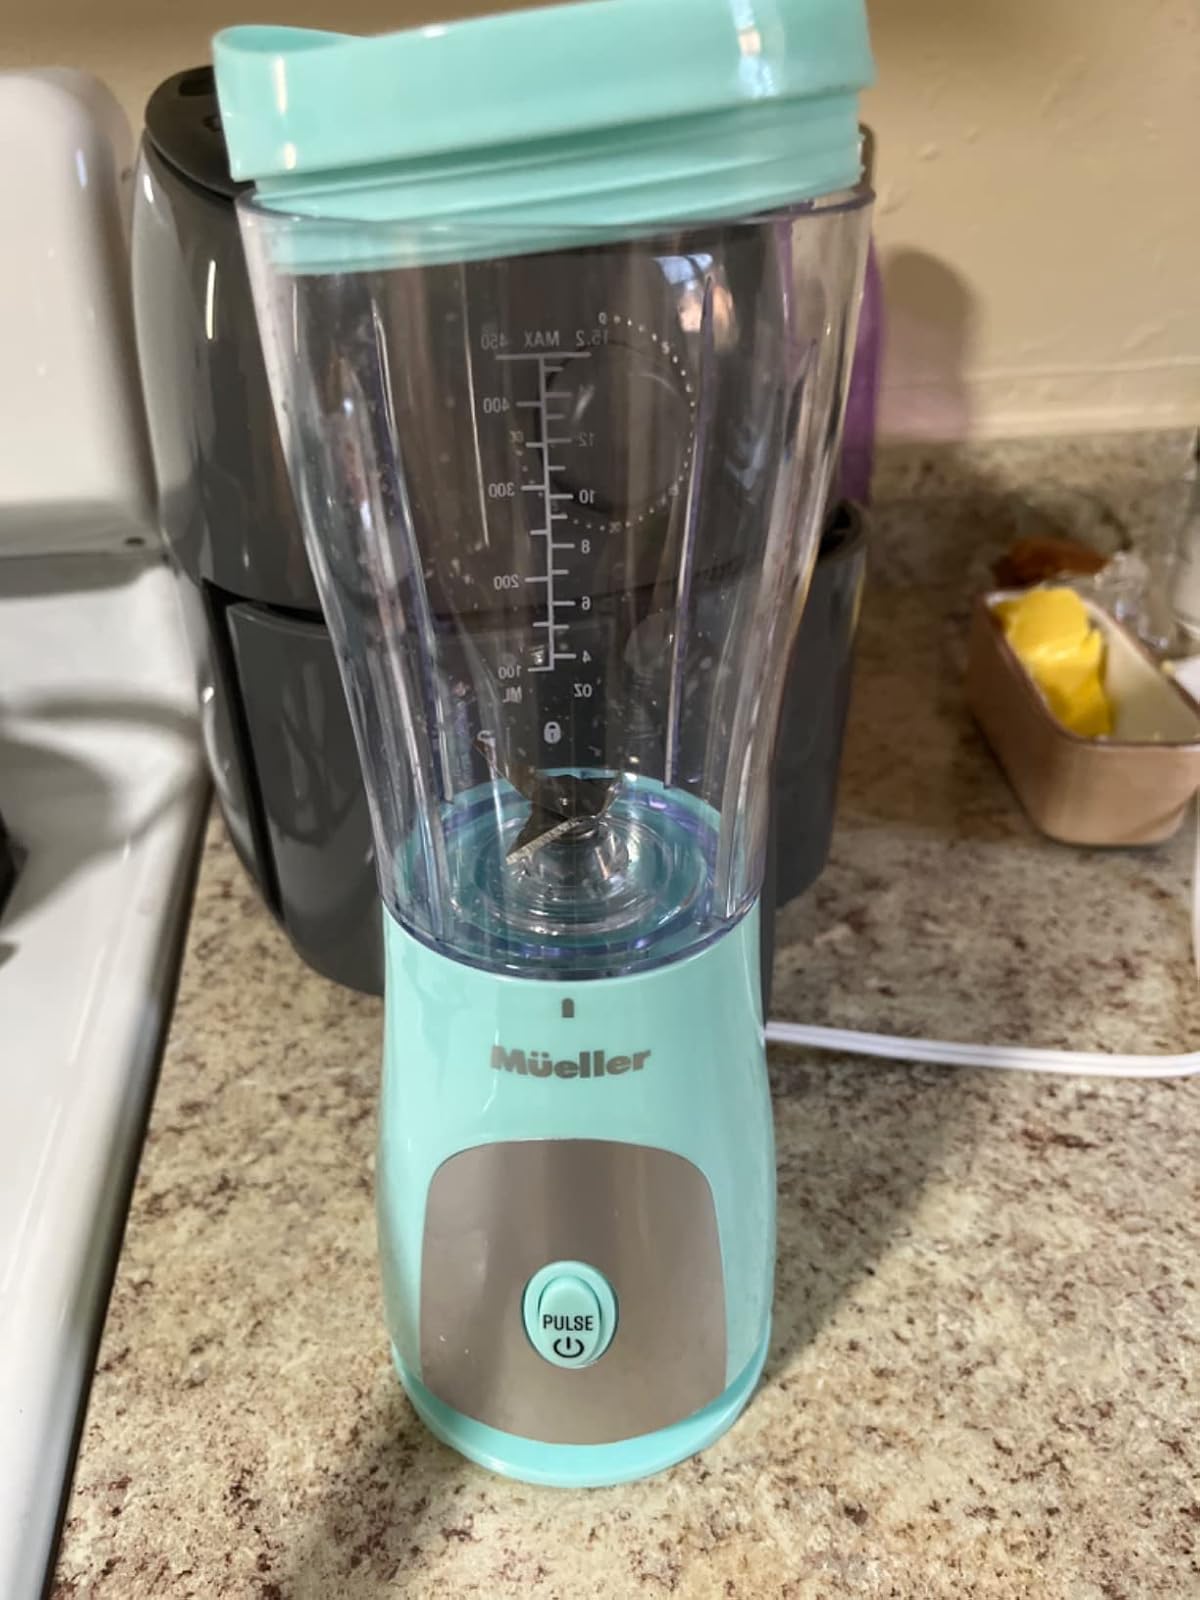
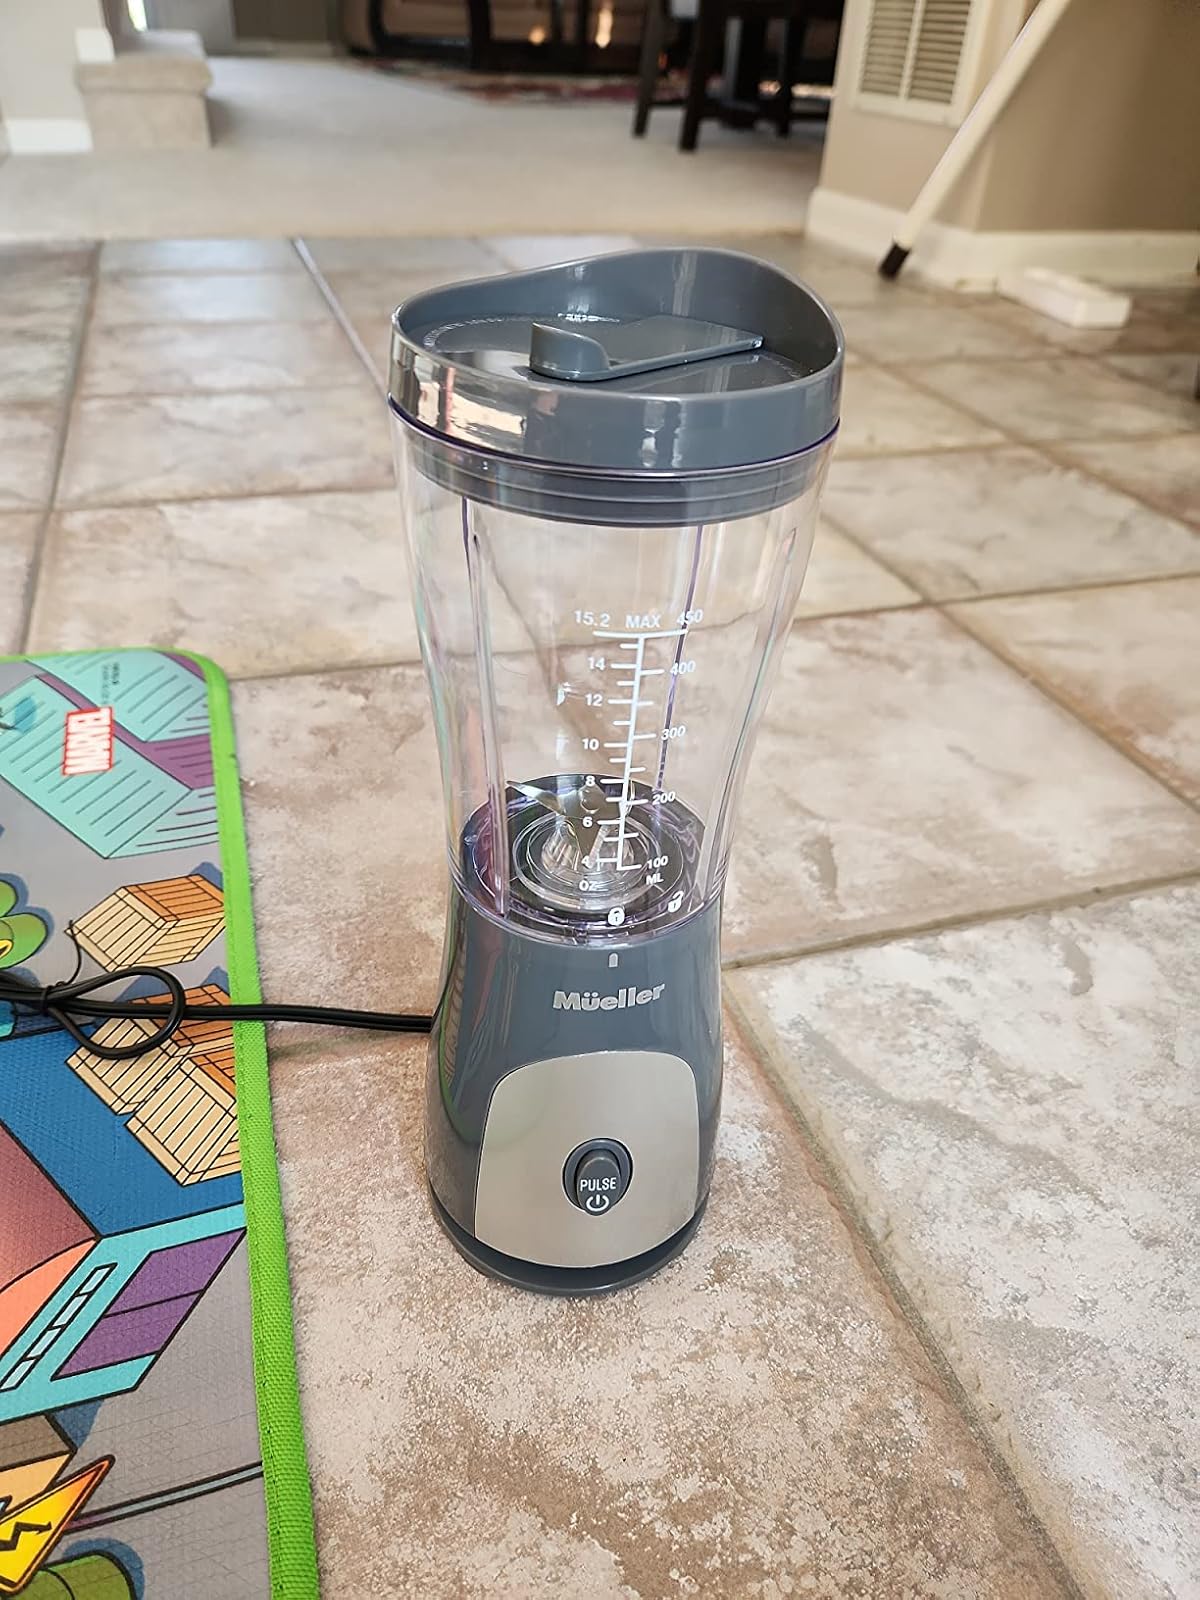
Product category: items_blender
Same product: no